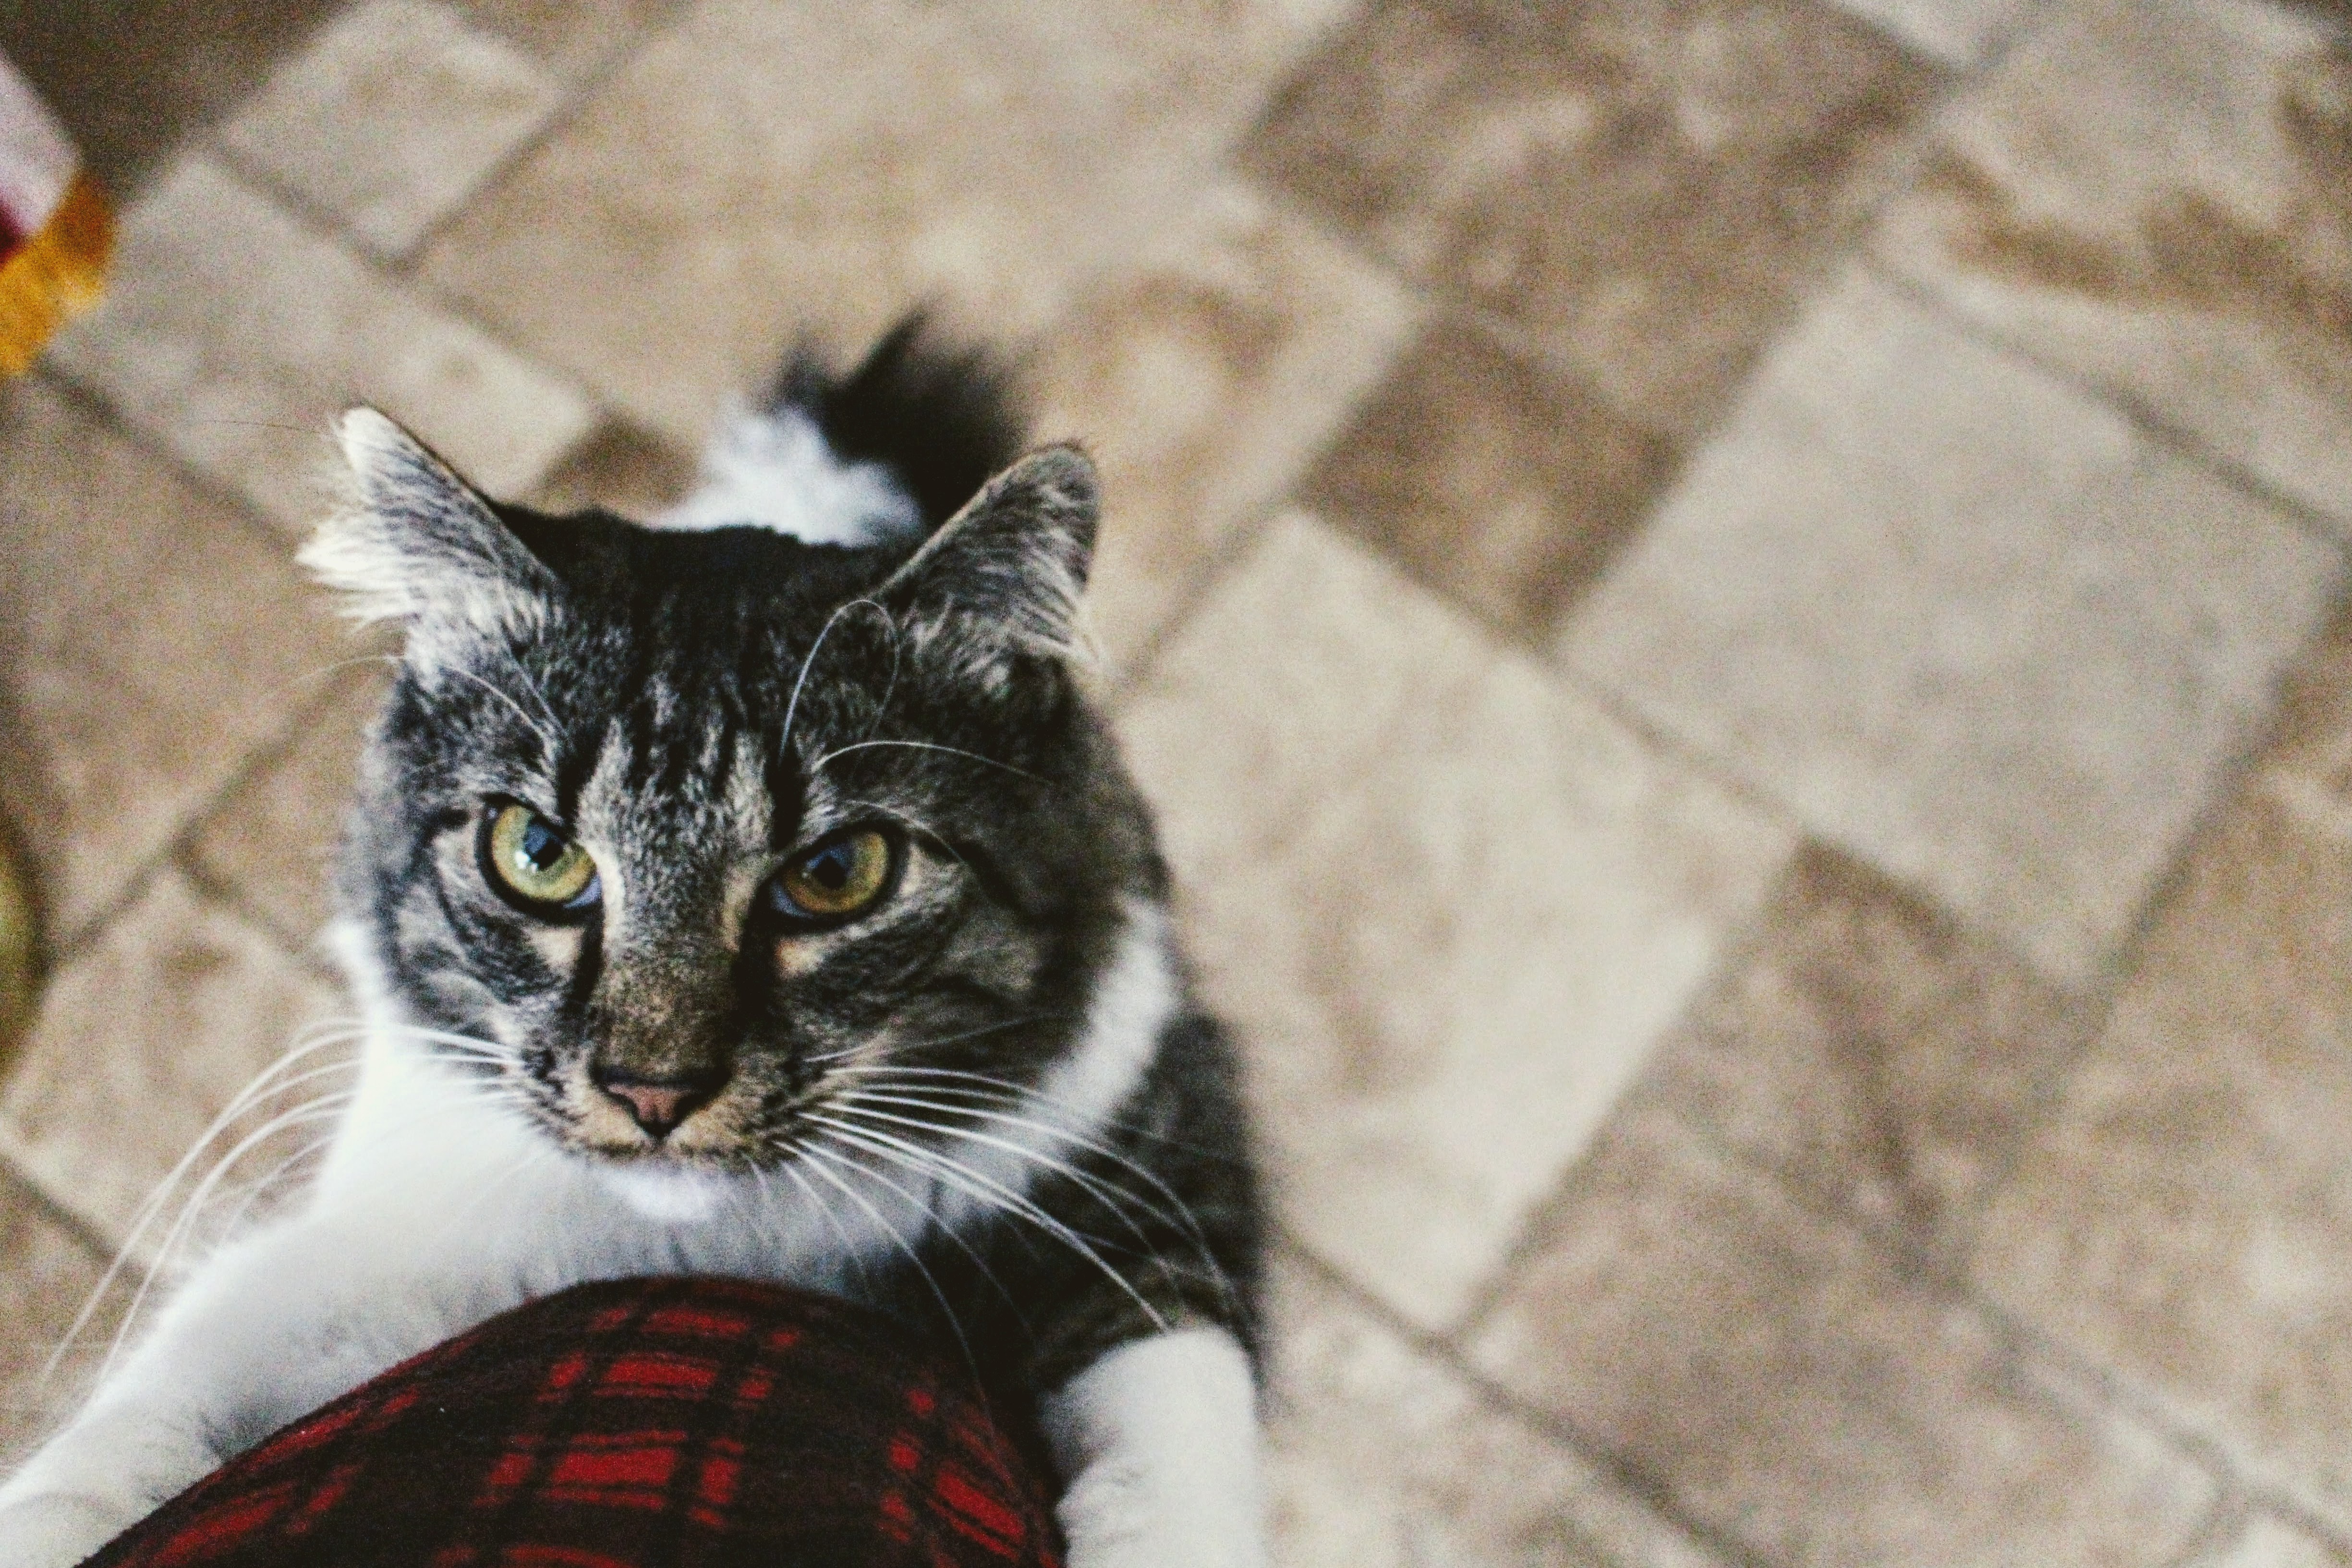
cat, small to medium sized cats, whiskers, mammal, felidae, domestic short haired cat, european shorthair, carnivore, snout, aegean cat, eye, asian, norwegian forest cat, tabby cat, fur, dragon li, american curl, american shorthair, polydactyl cat, domestic long haired cat, american wirehair, kitten